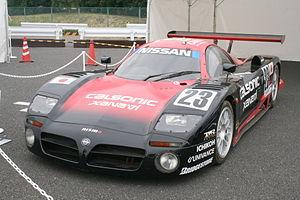
La Nissan R390 GT1 est basée sur la R390 road car destinée à la route. La R390 GT1 est une voiture de course construite pour les 24 Heures du Mans 1997 et 1998. Mais elle décrocha des résultats peu convenant pour Nissan : 12ᵉ sur 17 à l'arrivée des 24 Heures du Mans 1997 et les deux autres ont abandonné. Mais les résultats ont été bien meilleurs en 1998 avec une 3ᵉ place, une 5ᵉ place et une 6ᵉ place. La version routière sera fabriquée à 1 exemplaire.